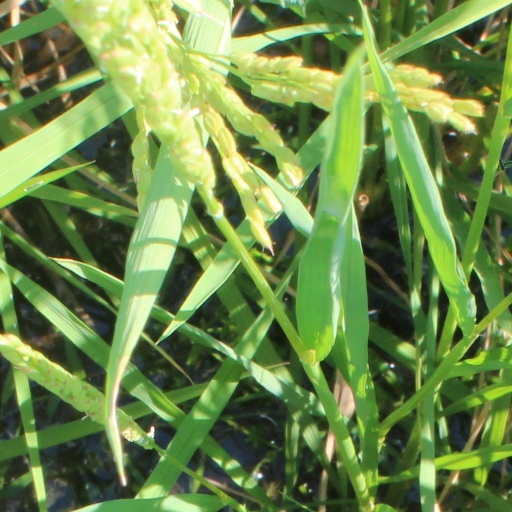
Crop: rice